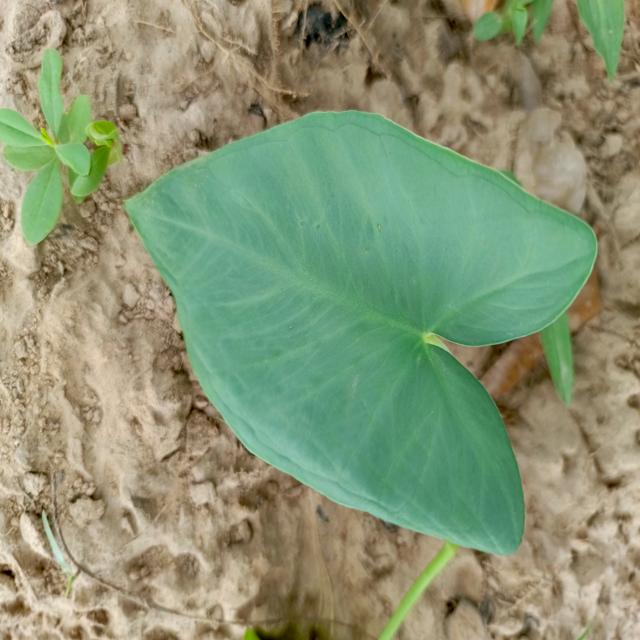
Label: Healthy